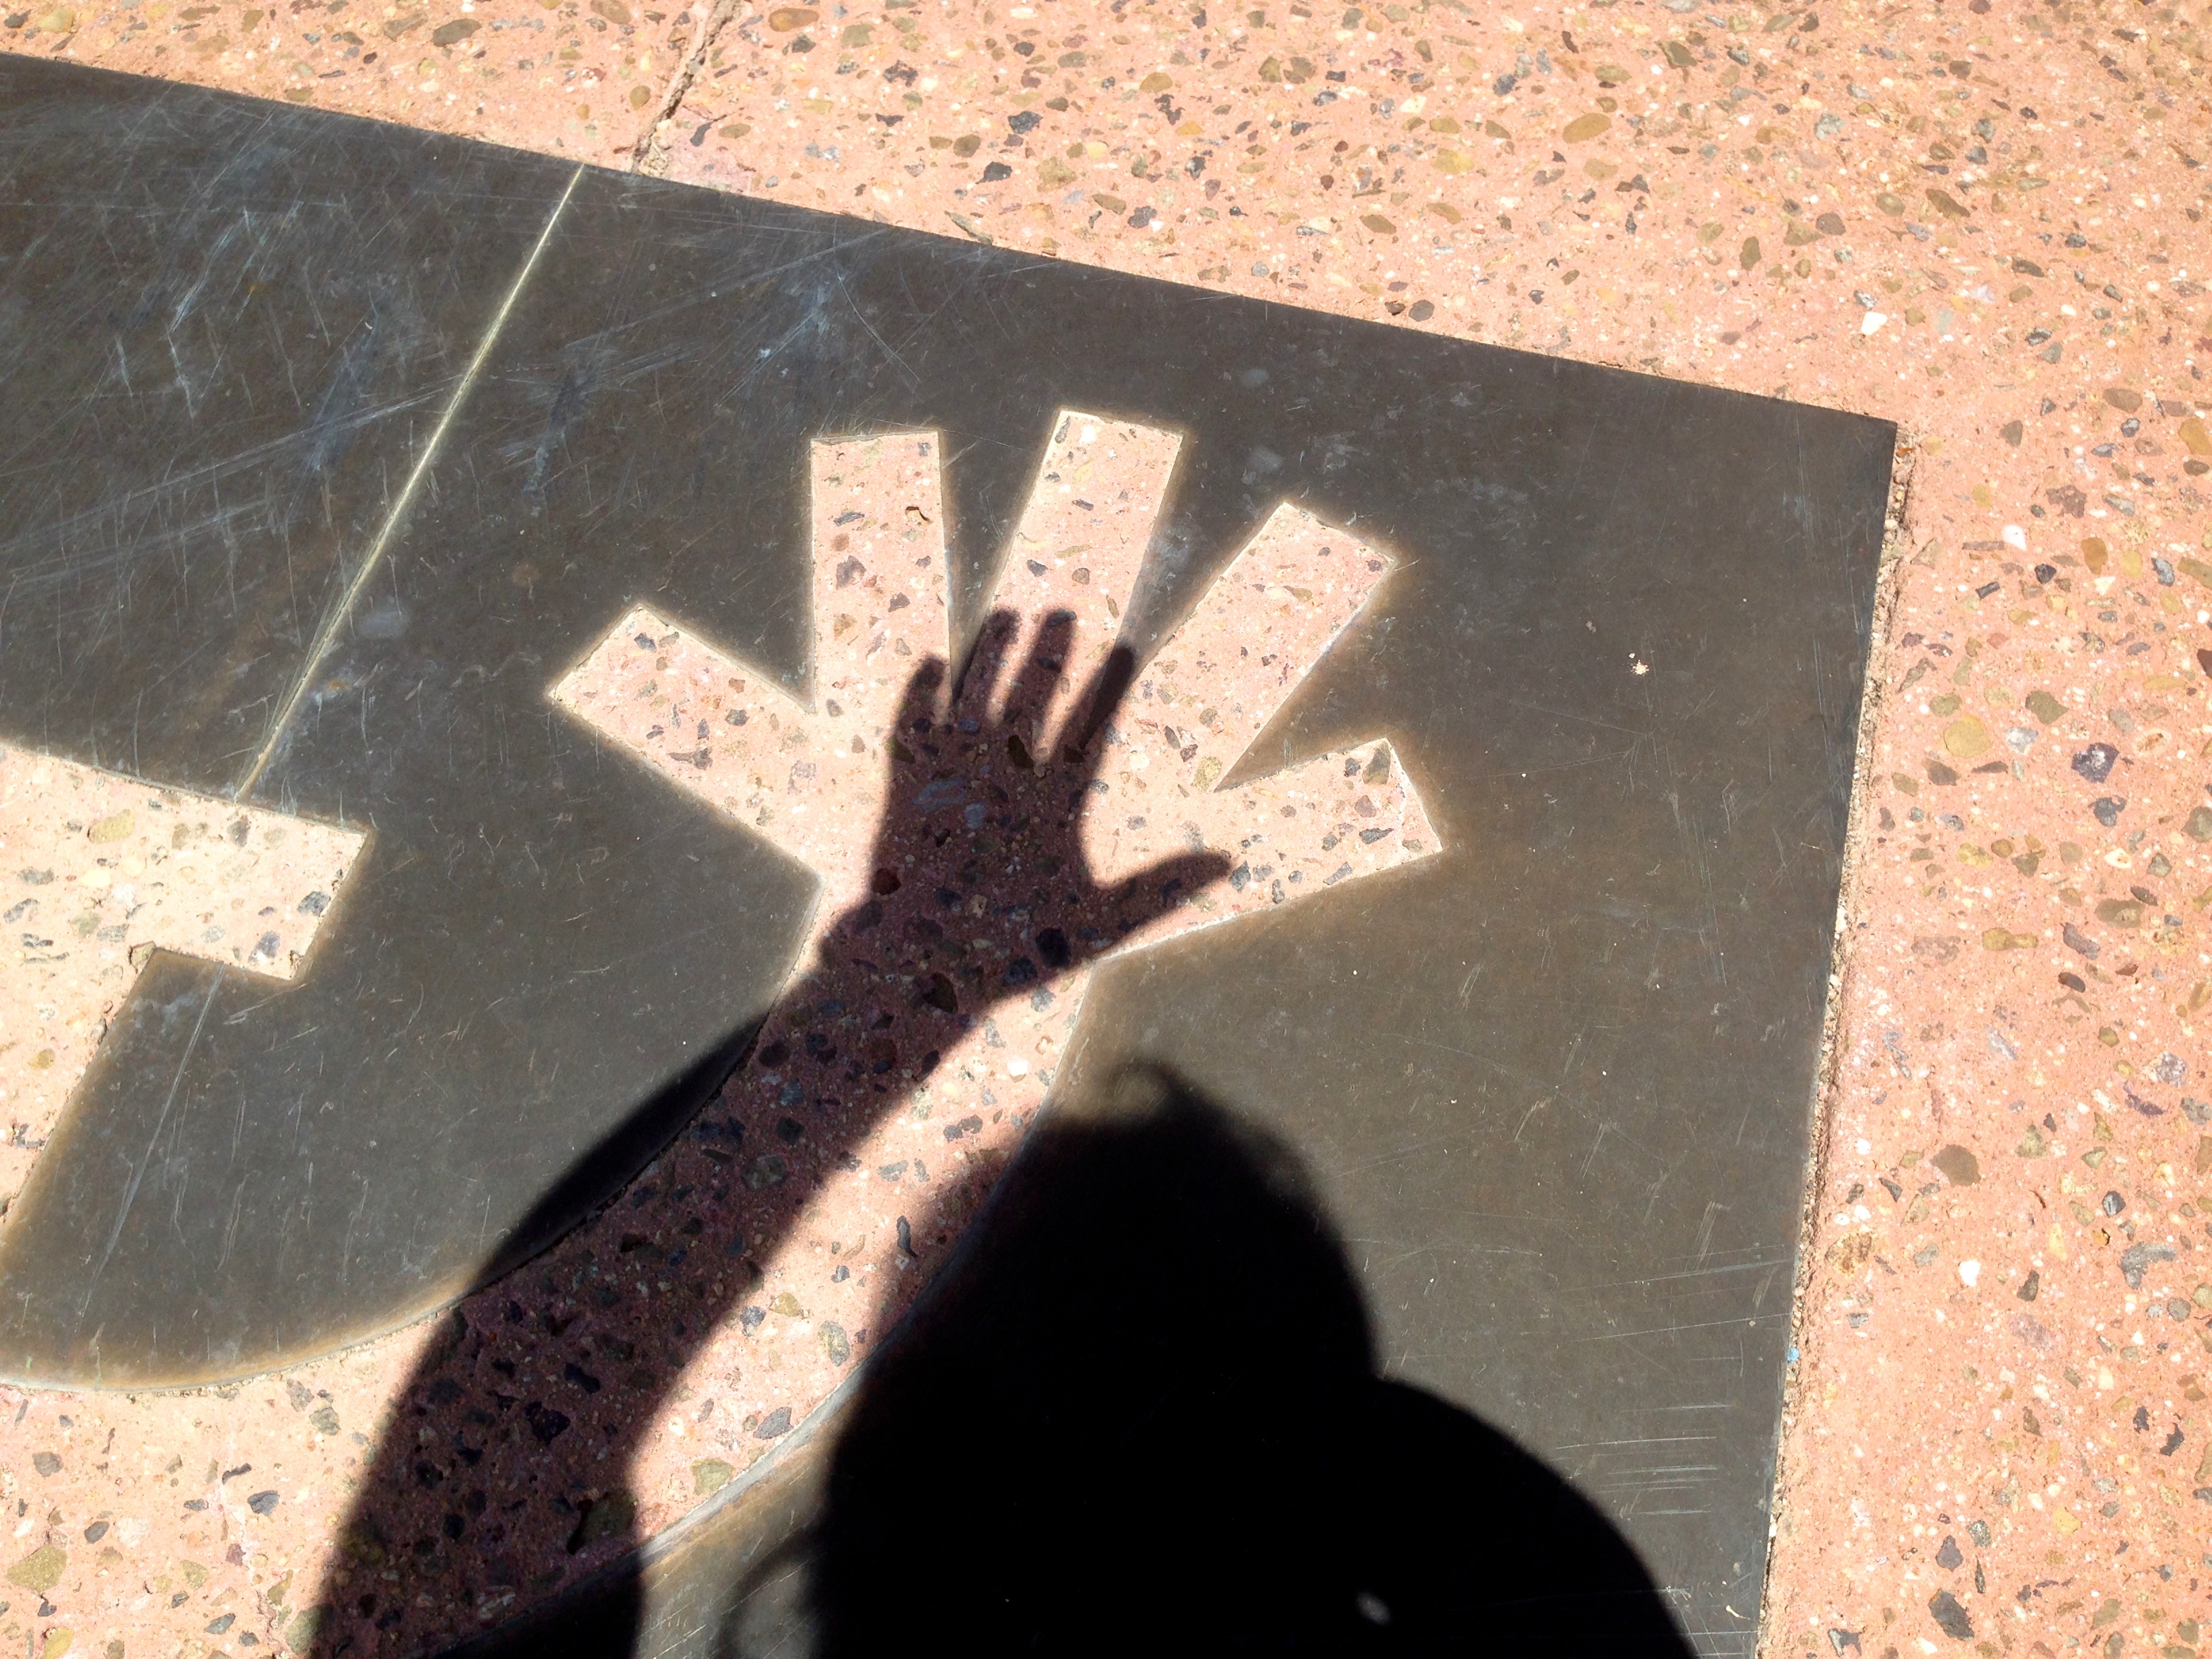
wing, shadow, art